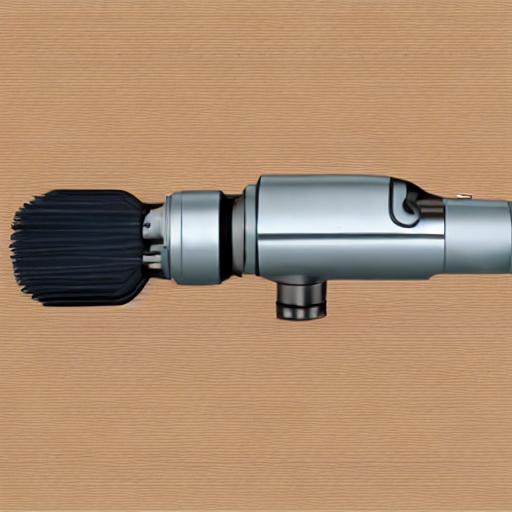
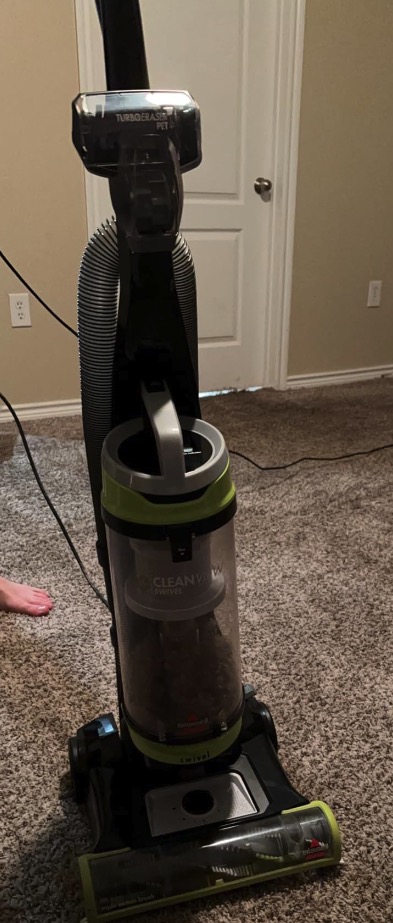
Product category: items_vacuum
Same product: no